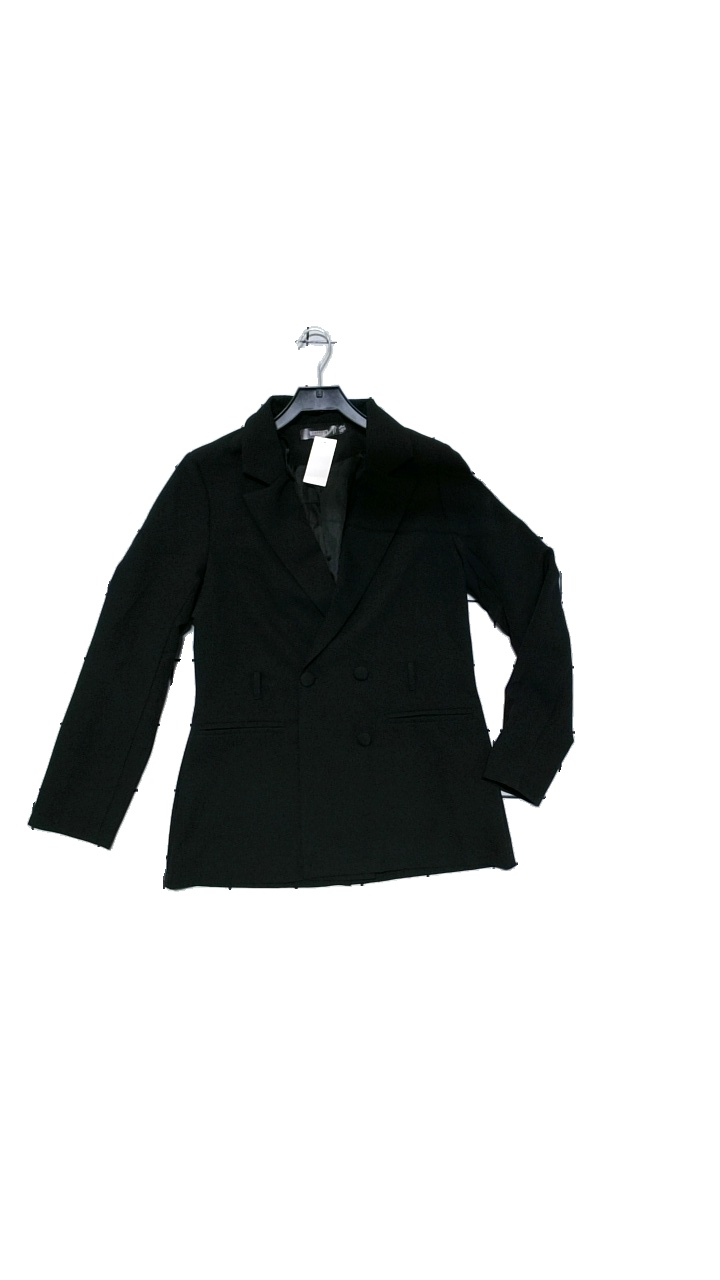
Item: Blazer (Ladies)
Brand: Missguided
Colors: Black
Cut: Regular
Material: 100% polyester
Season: All
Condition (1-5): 5
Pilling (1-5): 4
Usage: Reuse
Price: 100-150